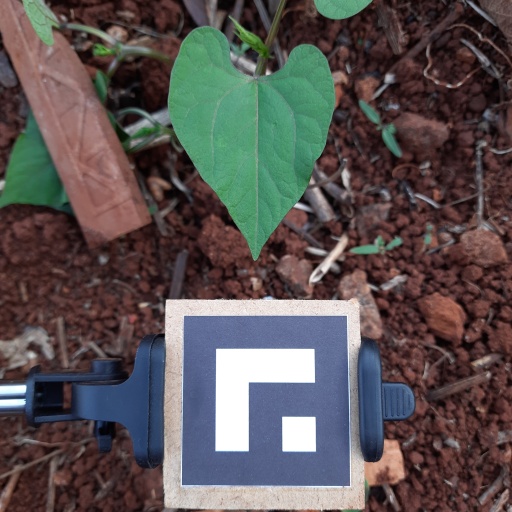
Observations: flat surface, no eating holes, under shade